Describe the emotion expressed in this image:  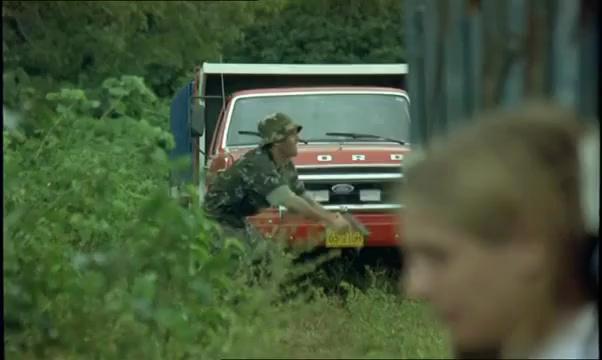
This person displays Pain, valence and arousal with low intensity.